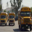
Label: bus